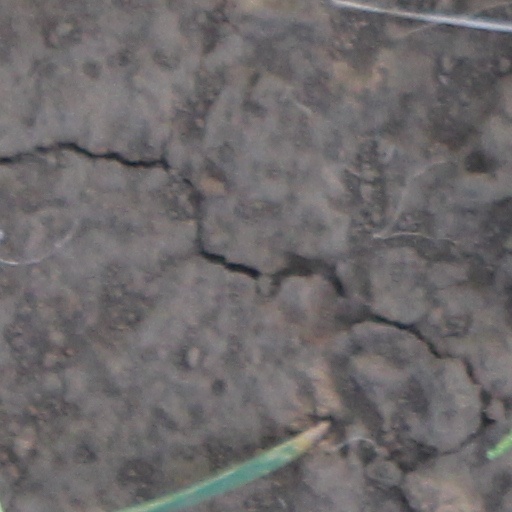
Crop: wheat